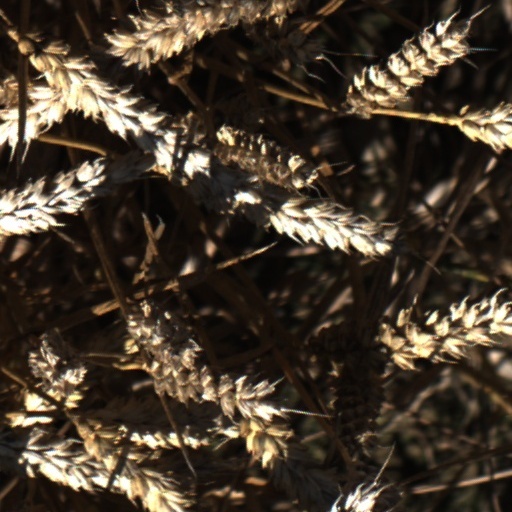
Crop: wheat